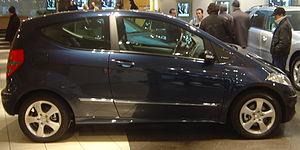
Voiture Mercedes-Benz exposée dans leur salle des Champs-Élysées, Paris